Robert Dickson (fur trader)

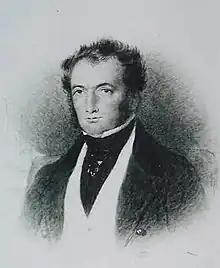
Colonel Robert Dickson

Robert Dickson (c.1765 – 20 June 1823) was a fur trader, and later an officer in the British Indian Department in Upper Canada, who played a prominent part in the War of 1812.